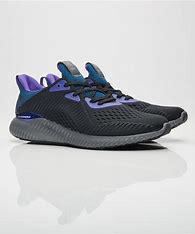
Brand: Adidas
Model: Alphabounce